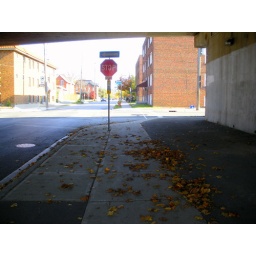
Intersection under a mountain access road on Stinson Street